Tibetan armor

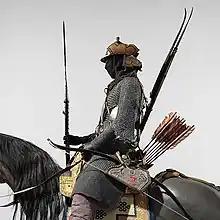
18th century Tibetan cavalryman and horse armor on display at the Metropolitan Museum of Art.

Tibetan culture has a long history of producing armor for military and ceremonial use. Tibetan armor came in many forms, and was produced into the 20th century due to the isolation of the Tibetan Plateau.